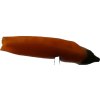
Label: pepper